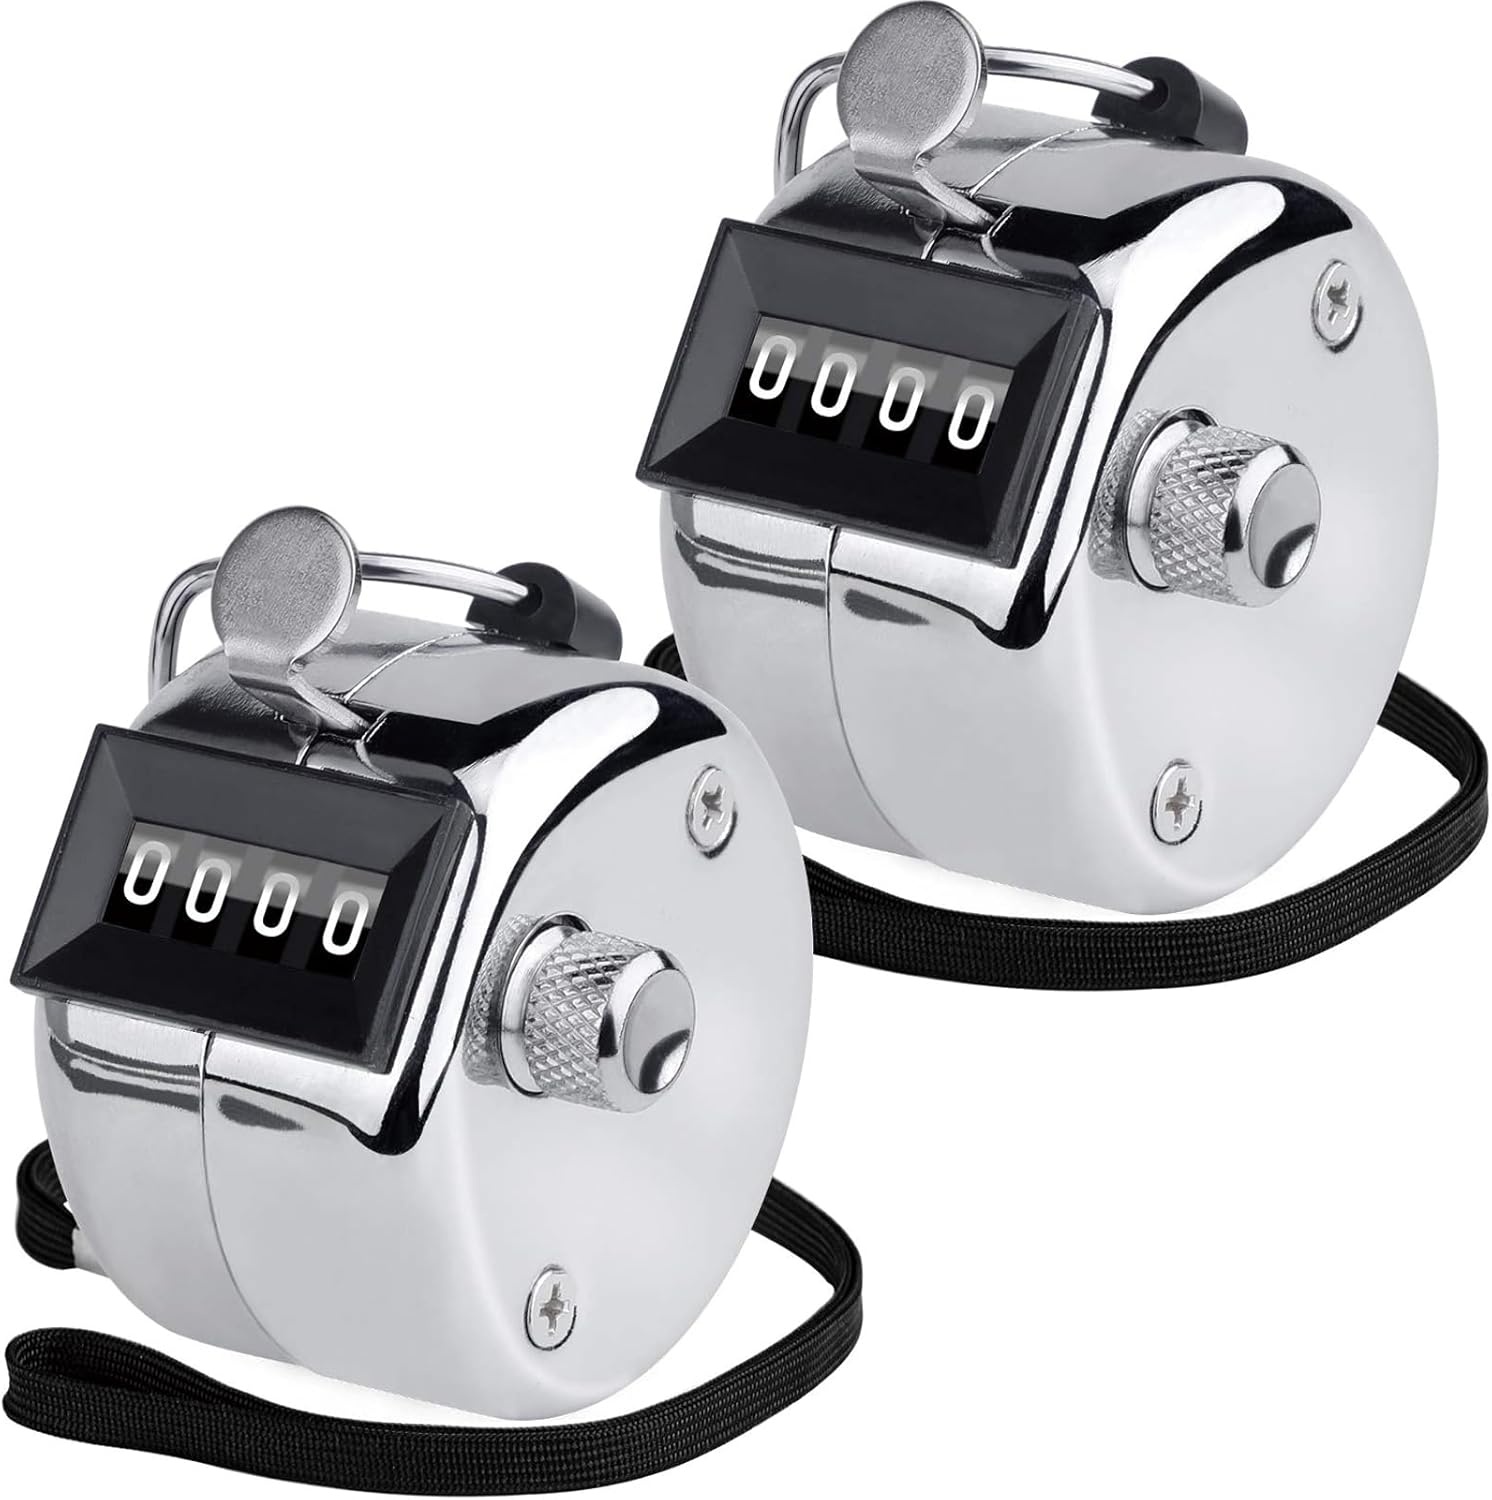
KTRIO Metal Handheld Tally Counter, 4-Digit Number Clicker Counter, Hand Mechanical Pitch Counters for Coaching, Knitting, People, Lap, Fishing, Golf and Row
About this item KTRIO Professional Handheld Tally Counter-4 Digit-2 Pack Imported Easy to Use: Our tally counter can count to 9999 as maximum figure (Please Note: this counter Cannot Subtract Number). Only few clockwise rotations of the reset knob are needed to reset. Powerful function and convenient operation are what matter most of a counter clicker! No Batteries Required: With no battery loaded, our clicker counter works with purely mechanical structure, displaying 4 digits accurately. No need to worry about the power source anymore. Time to choose the counter which is eco-friendlier and more durable! Solid & Durable Materials: Endowed with durable full metal case, our pitch counter feels smooth and durable. Sturdy and Multifunctional finger ring can be used to secure the counter with your finger or wear it around your neck with a cord. Wide Application: Any occasion you would require a counter such as Sports Coaching, Knitting, Crocheting, Children Education, Fishing, Events, Warehouse, School, etc. Quality Assurance: Each piece of KTRIO tally counter is backed by a strong satisfaction commitment. Our 18-month 100% satisfaction assurance instills confidence in your purchase. Any issues related to product quality, please let us know.
Brand: KTRIO
Category: Sporting Goods > Athletics > Coaching & Officiating > Pitch Counters